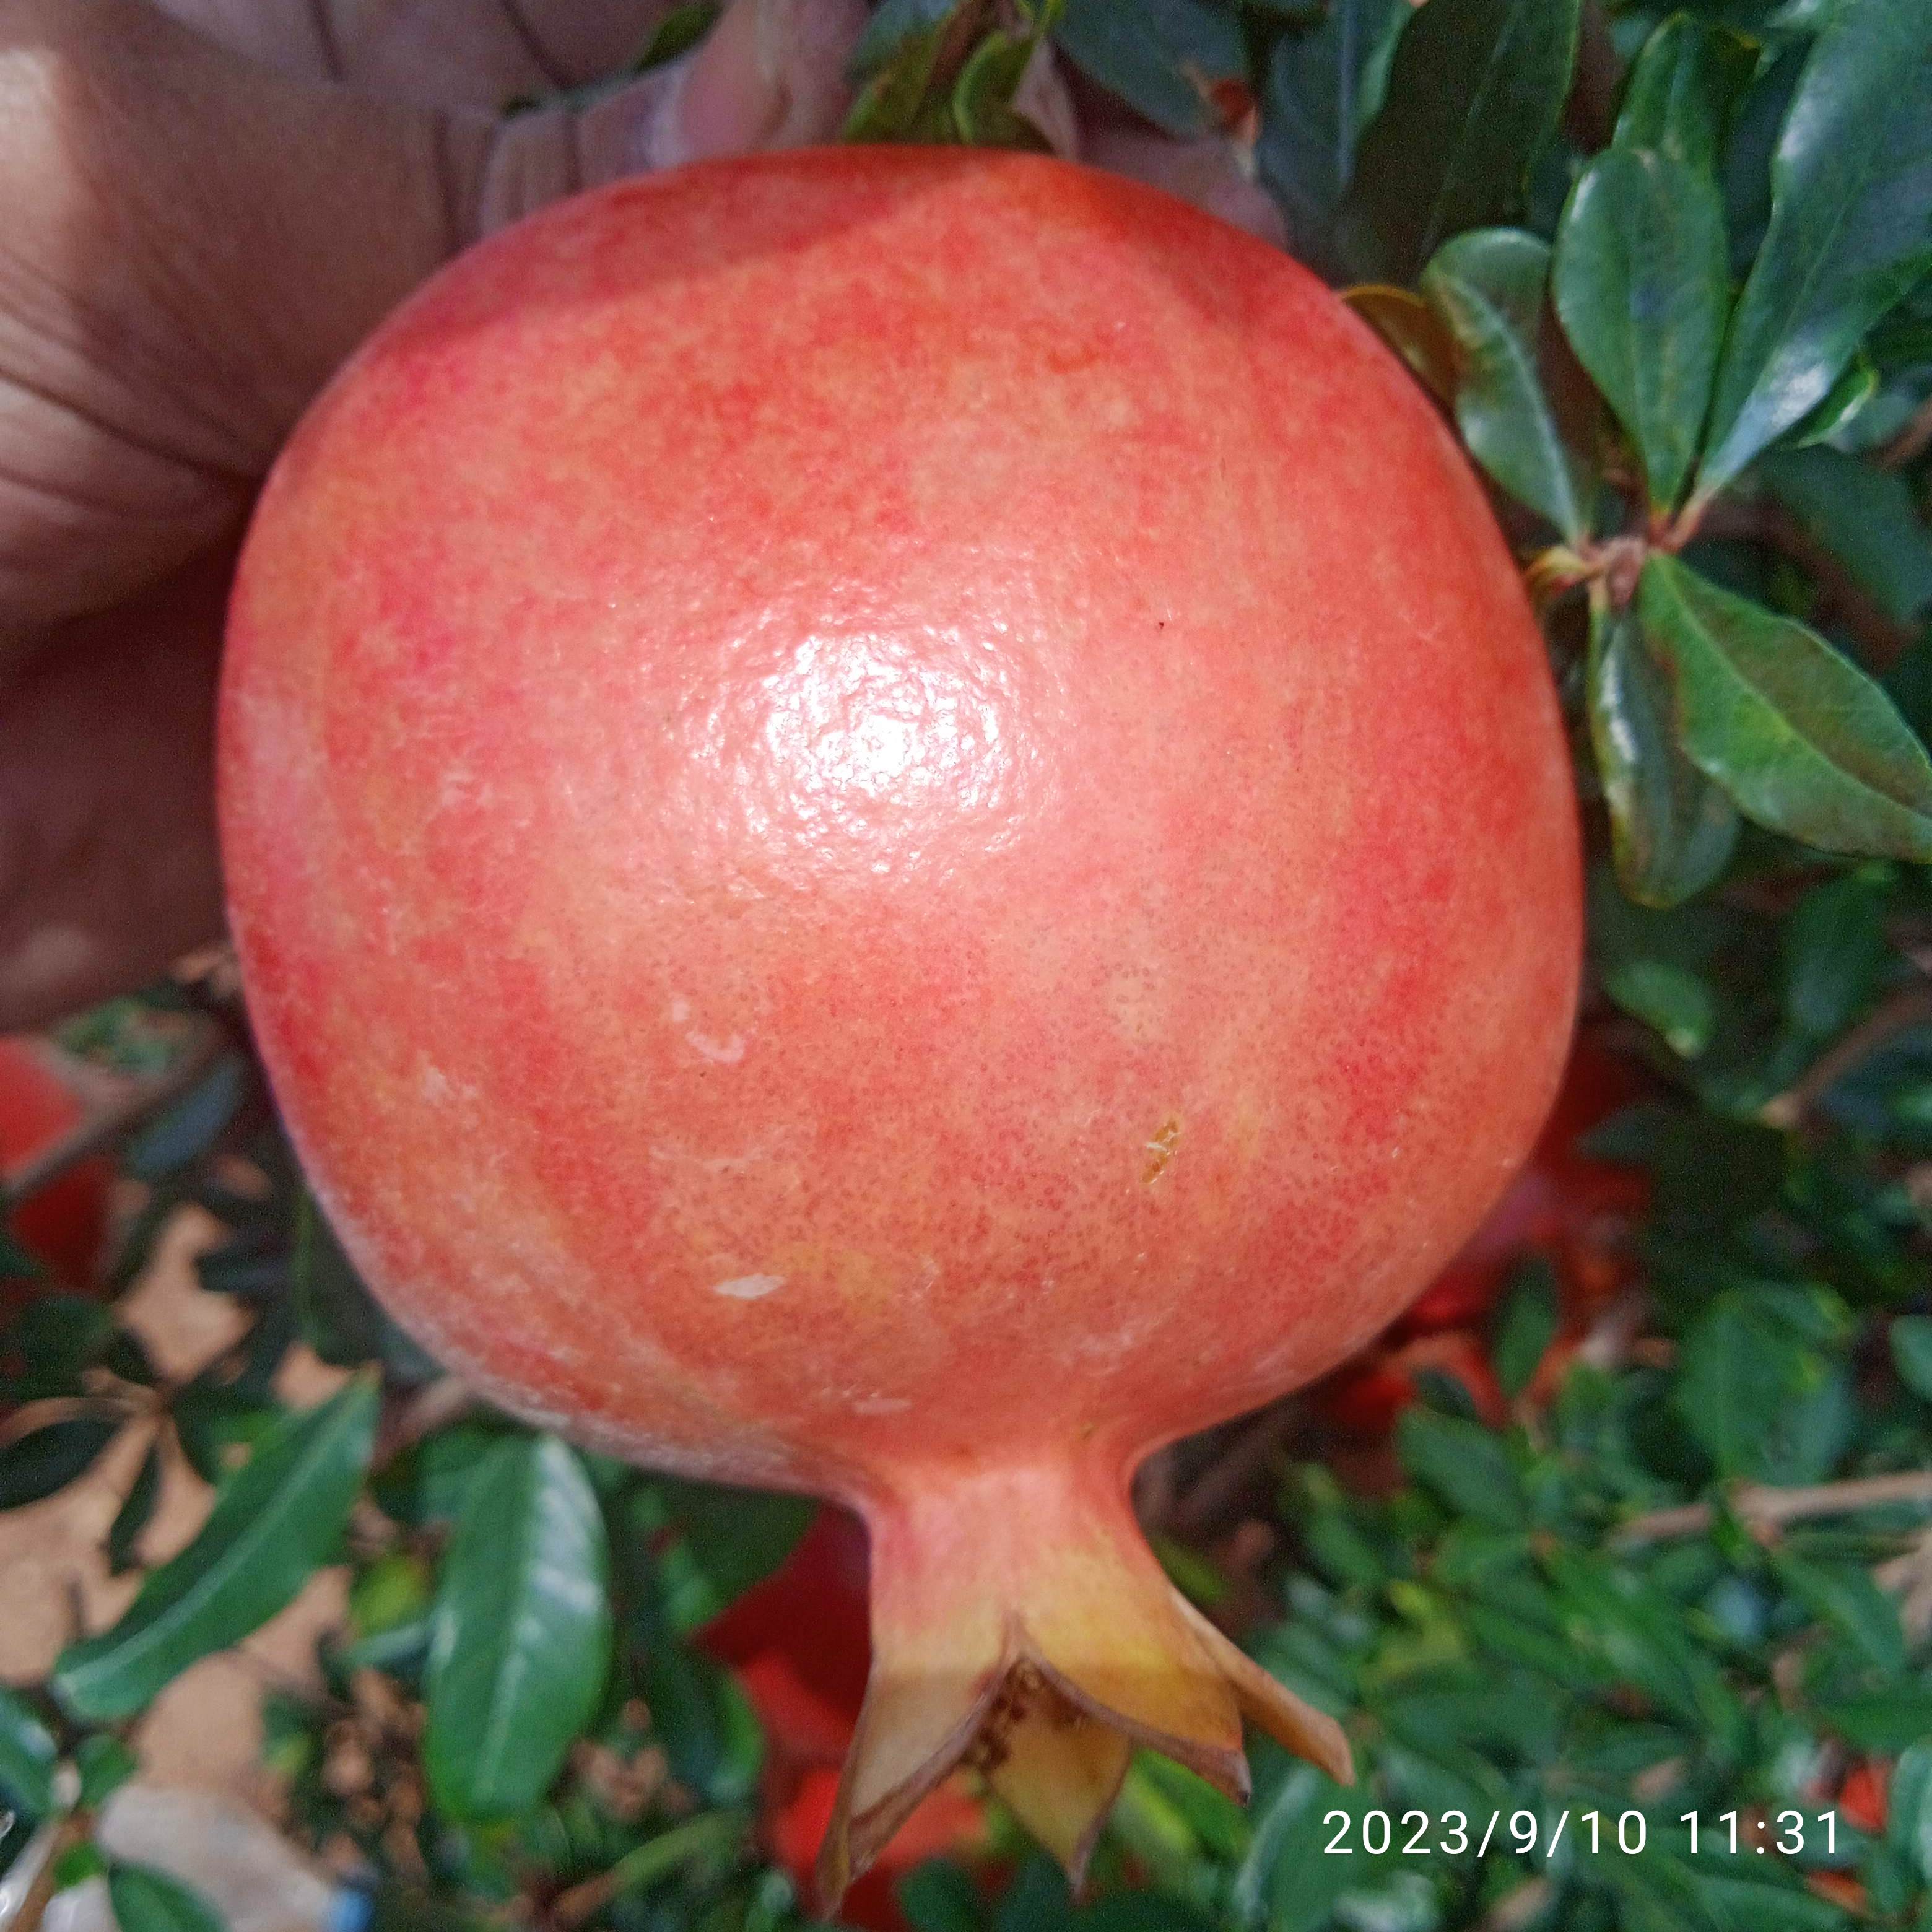
Label: Healthy